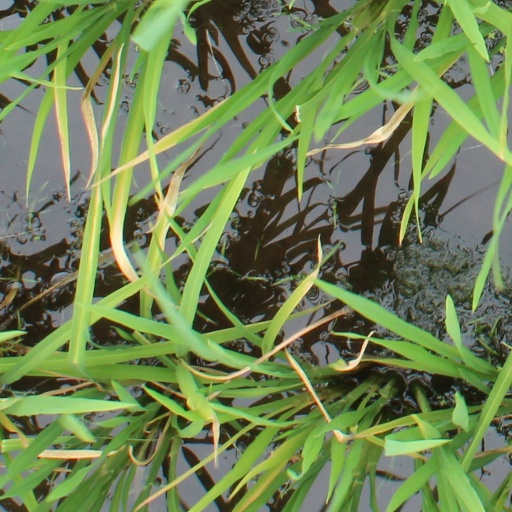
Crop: rice